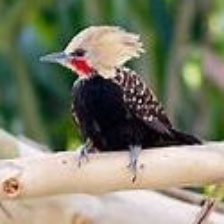
Species: BLONDE CRESTED WOODPECKER
Scientific name: CELEUS FLAVESCENS